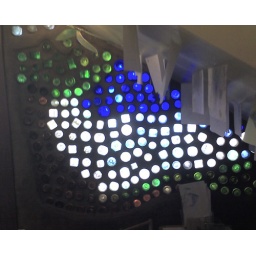
Beautiful bottle wall at People's Co-op in Portland, OR!